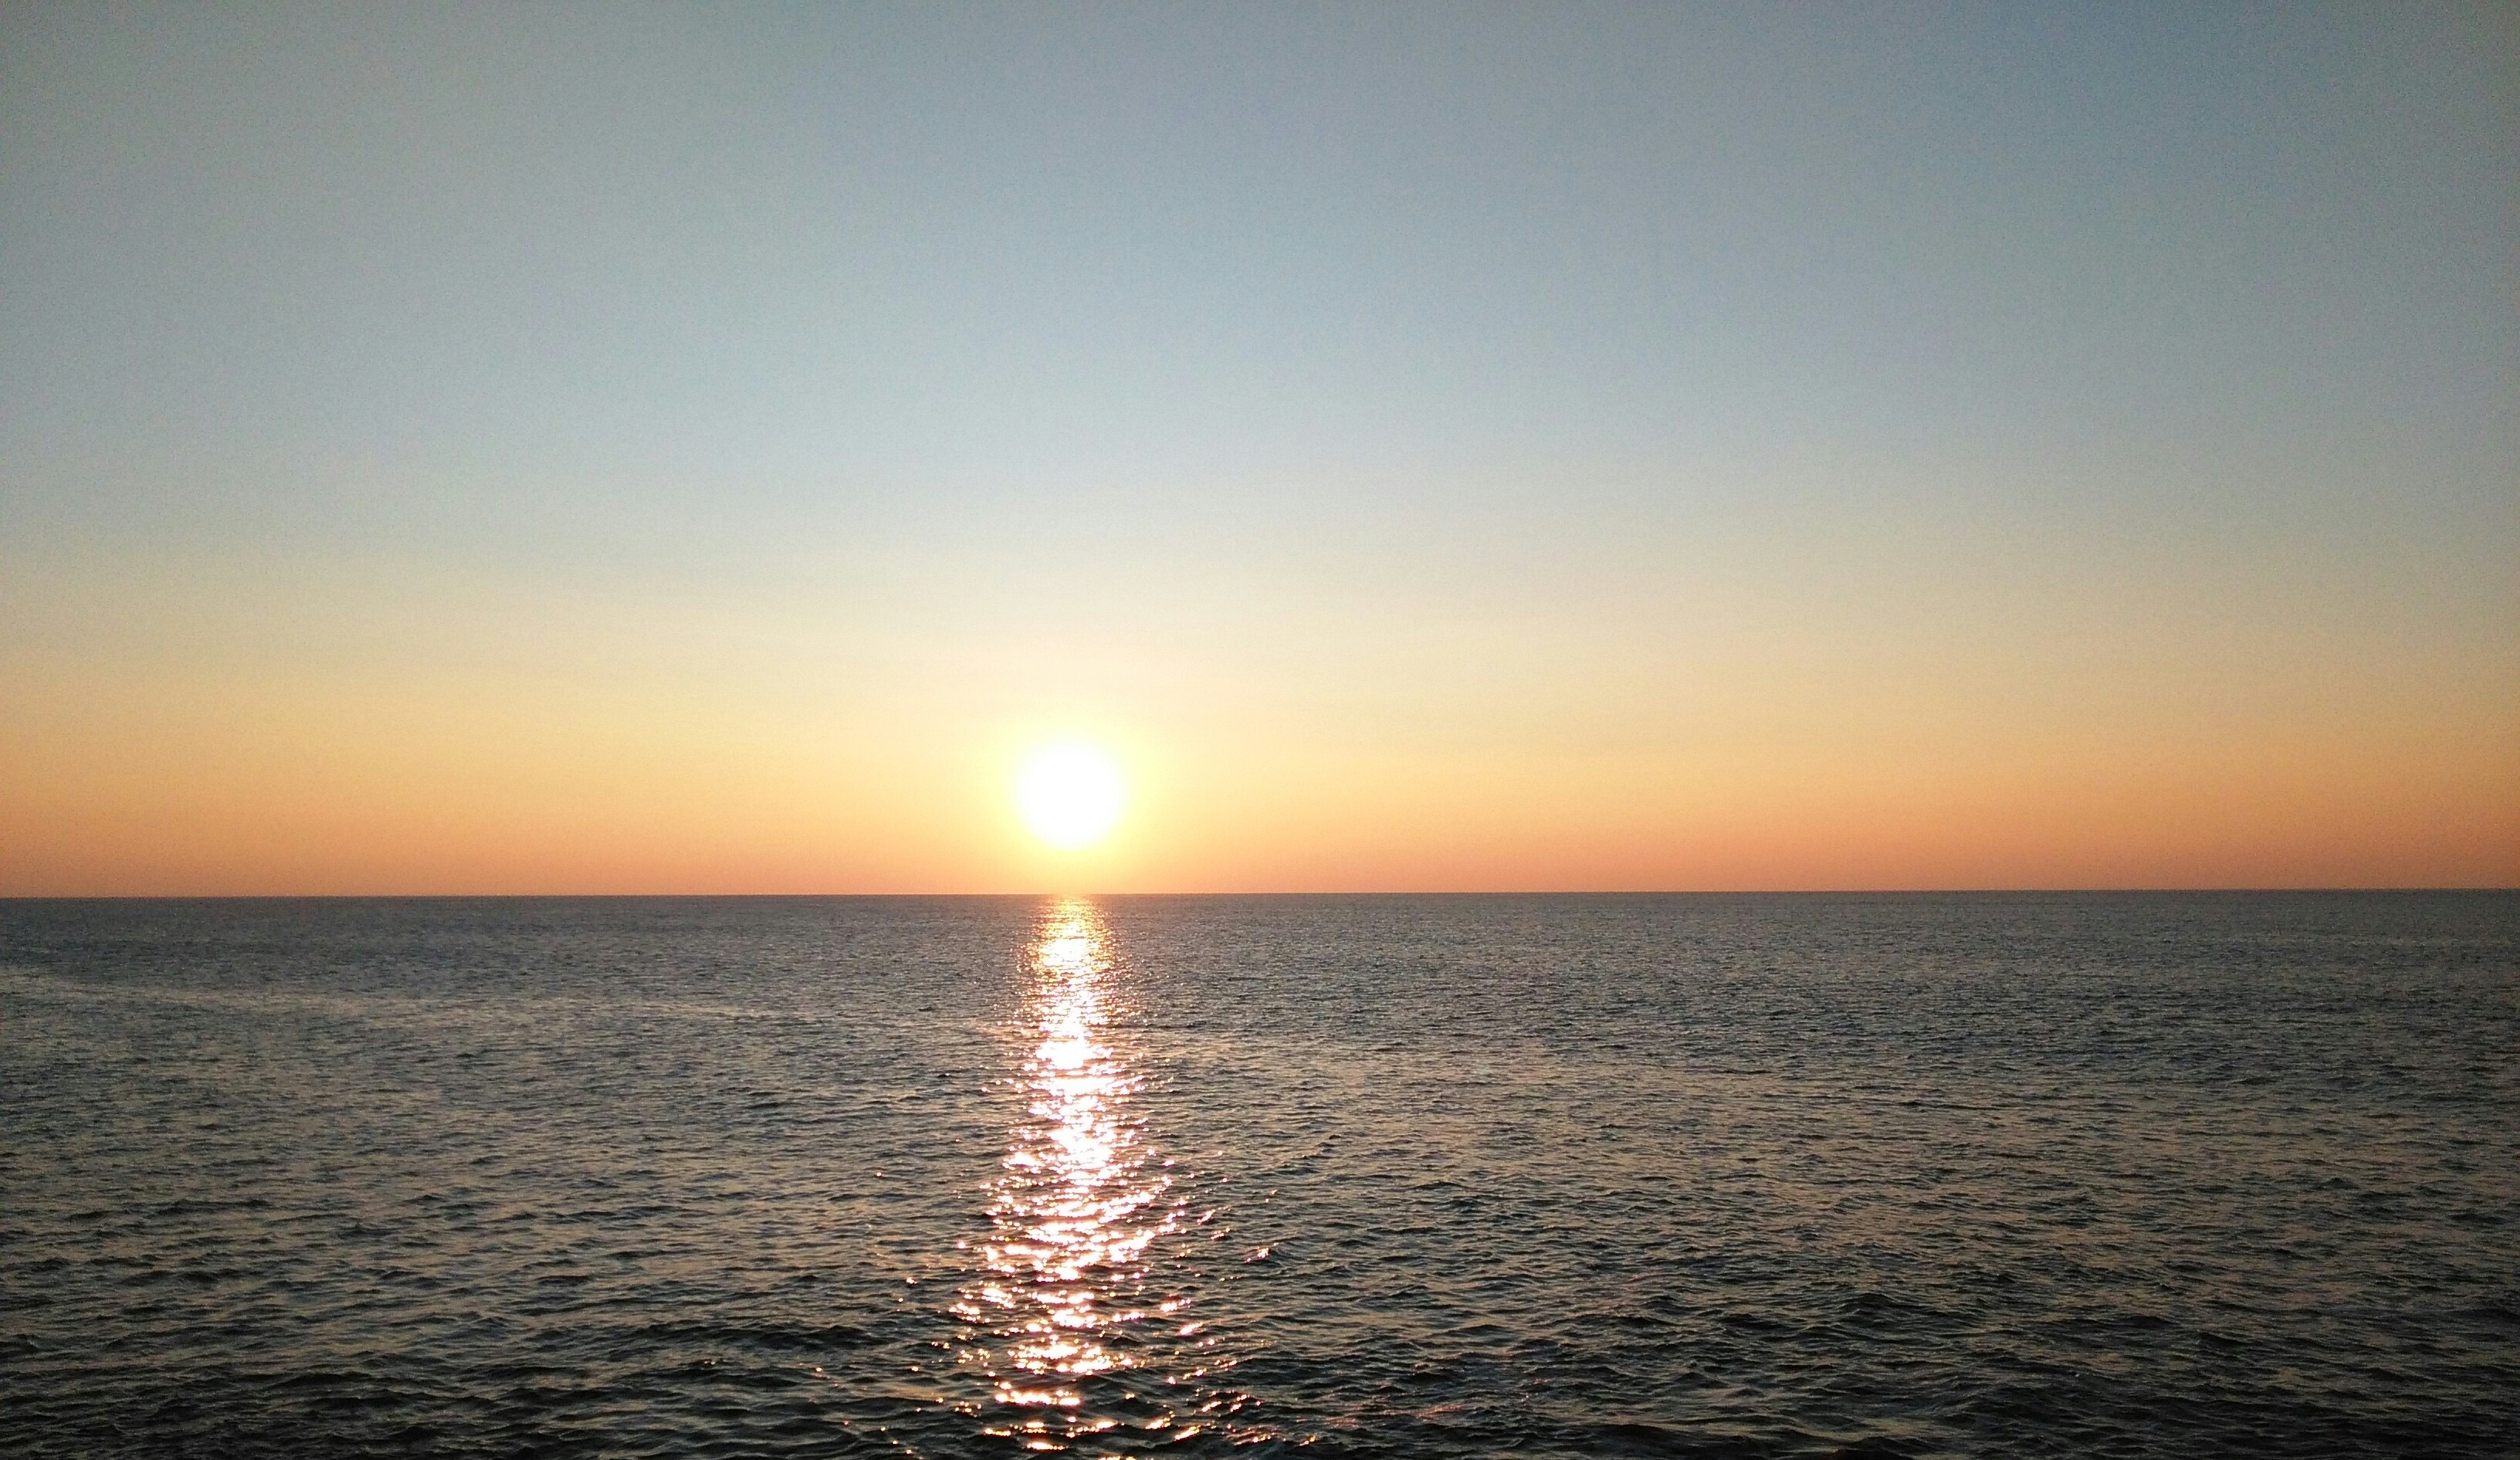
beach, sea, coast, ocean, horizon, sun, sunrise, sunset, sunlight, morning, wave, dawn, dusk, afterglow, wind wave